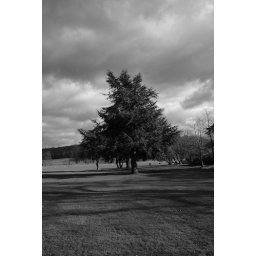
Tree in black and white